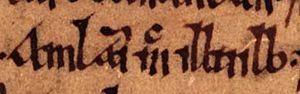
Amlaíb mac Ilduilb, connu en anglais simplement comme Amlaíb, est roi des Scots pendant les années 970.